Government College of Engineering, Keonjhar

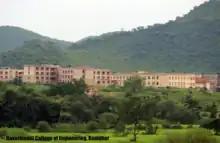

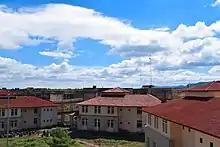
GCE, Keonjhar

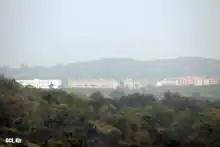

GCE Keonjhar is located at the foothills of the Gandhamardhan mountain near Judia Ghat. The campus is on a 45 acres plot of land around 5 km from Keonjhar town in Kendujhar District with NH 49 & NH 20 running along its two sides.